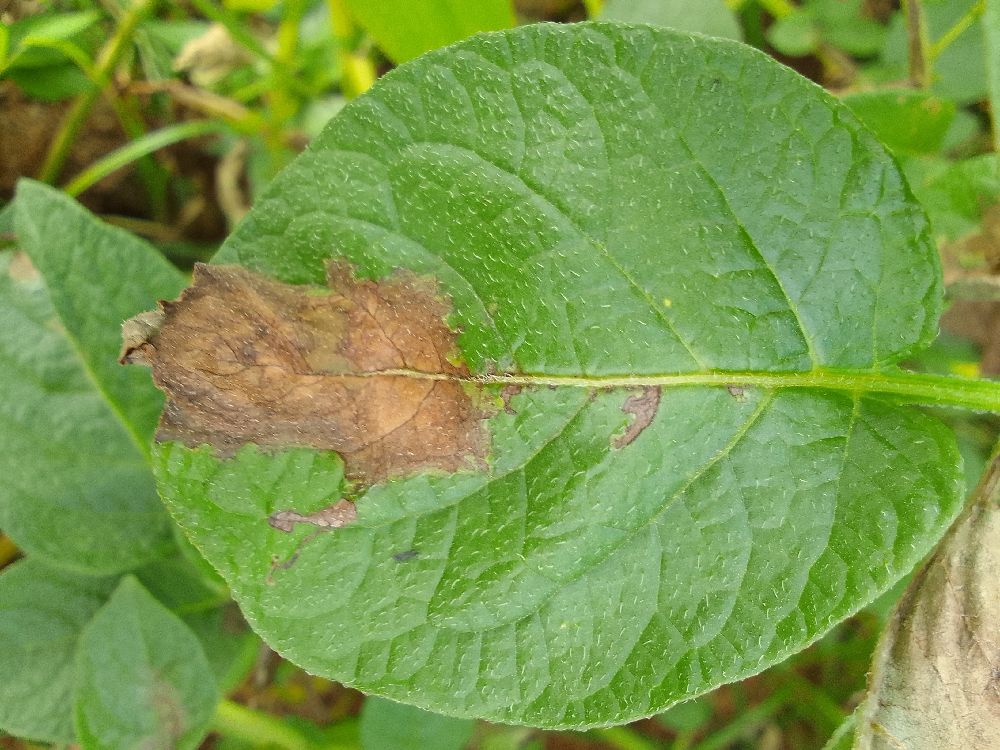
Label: Late blight